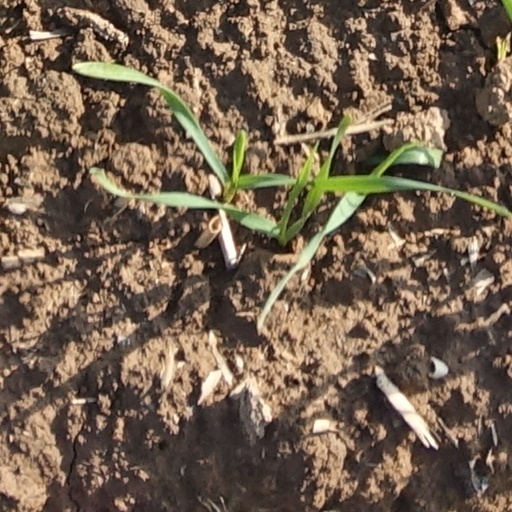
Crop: wheat